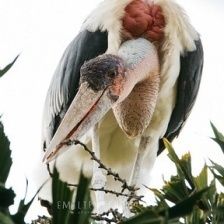
Species: MARABOU STORK
Scientific name: LEPTOPTILOS CRUMENIFER
ImageNet parent category: white_stork